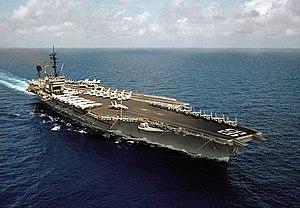
L'USS America (CV-66) était l'un des quatre porte-avions de la classe Kitty Hawk construits pour la Marine des États-Unis dans les années 1960. Mis en service en 1965, il passa la plupart de sa carrière dans l'Atlantique et la Méditerranée, mais réalisa trois déploiements dans le Pacifique lors de la guerre du Viêt Nam. Il a également servi dans les opérations Desert shield et Desert Storm.